Kevin Stallings

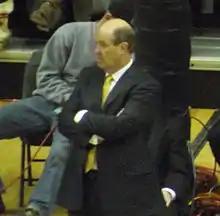
Stallings in 2010

Kevin Eugene Stallings (born October 1, 1960) is an American former basketball coach, who formerly served as the head coach at Illinois State University, Vanderbilt University and the University of Pittsburgh. He was an assistant coach at Purdue University and the University of Kansas.